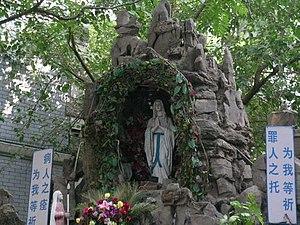
Église catholique en Chine peut désigner, soit la communauté locale catholique dépendant du Saint-Siège et donc interdite en république populaire de Chine, soit l’organisme institutionnel dépendant du gouvernement de la république populaire de Chine.